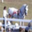
Label: horse